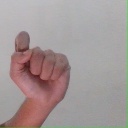
अक्षर: घ